Matthew McCauley (politician)

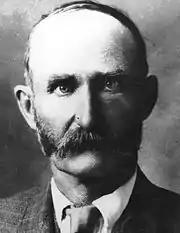
McCauley in 1905

In 1889, McCauley co-founded (with Frank Oliver and John Alexander McDougall) the Edmonton Board of Trade, forerunner to the Chamber of Commerce.